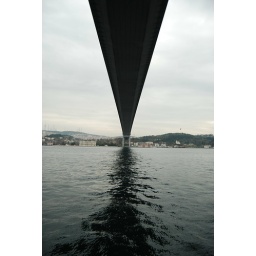
Hmm maybe a black and white conversion is in order